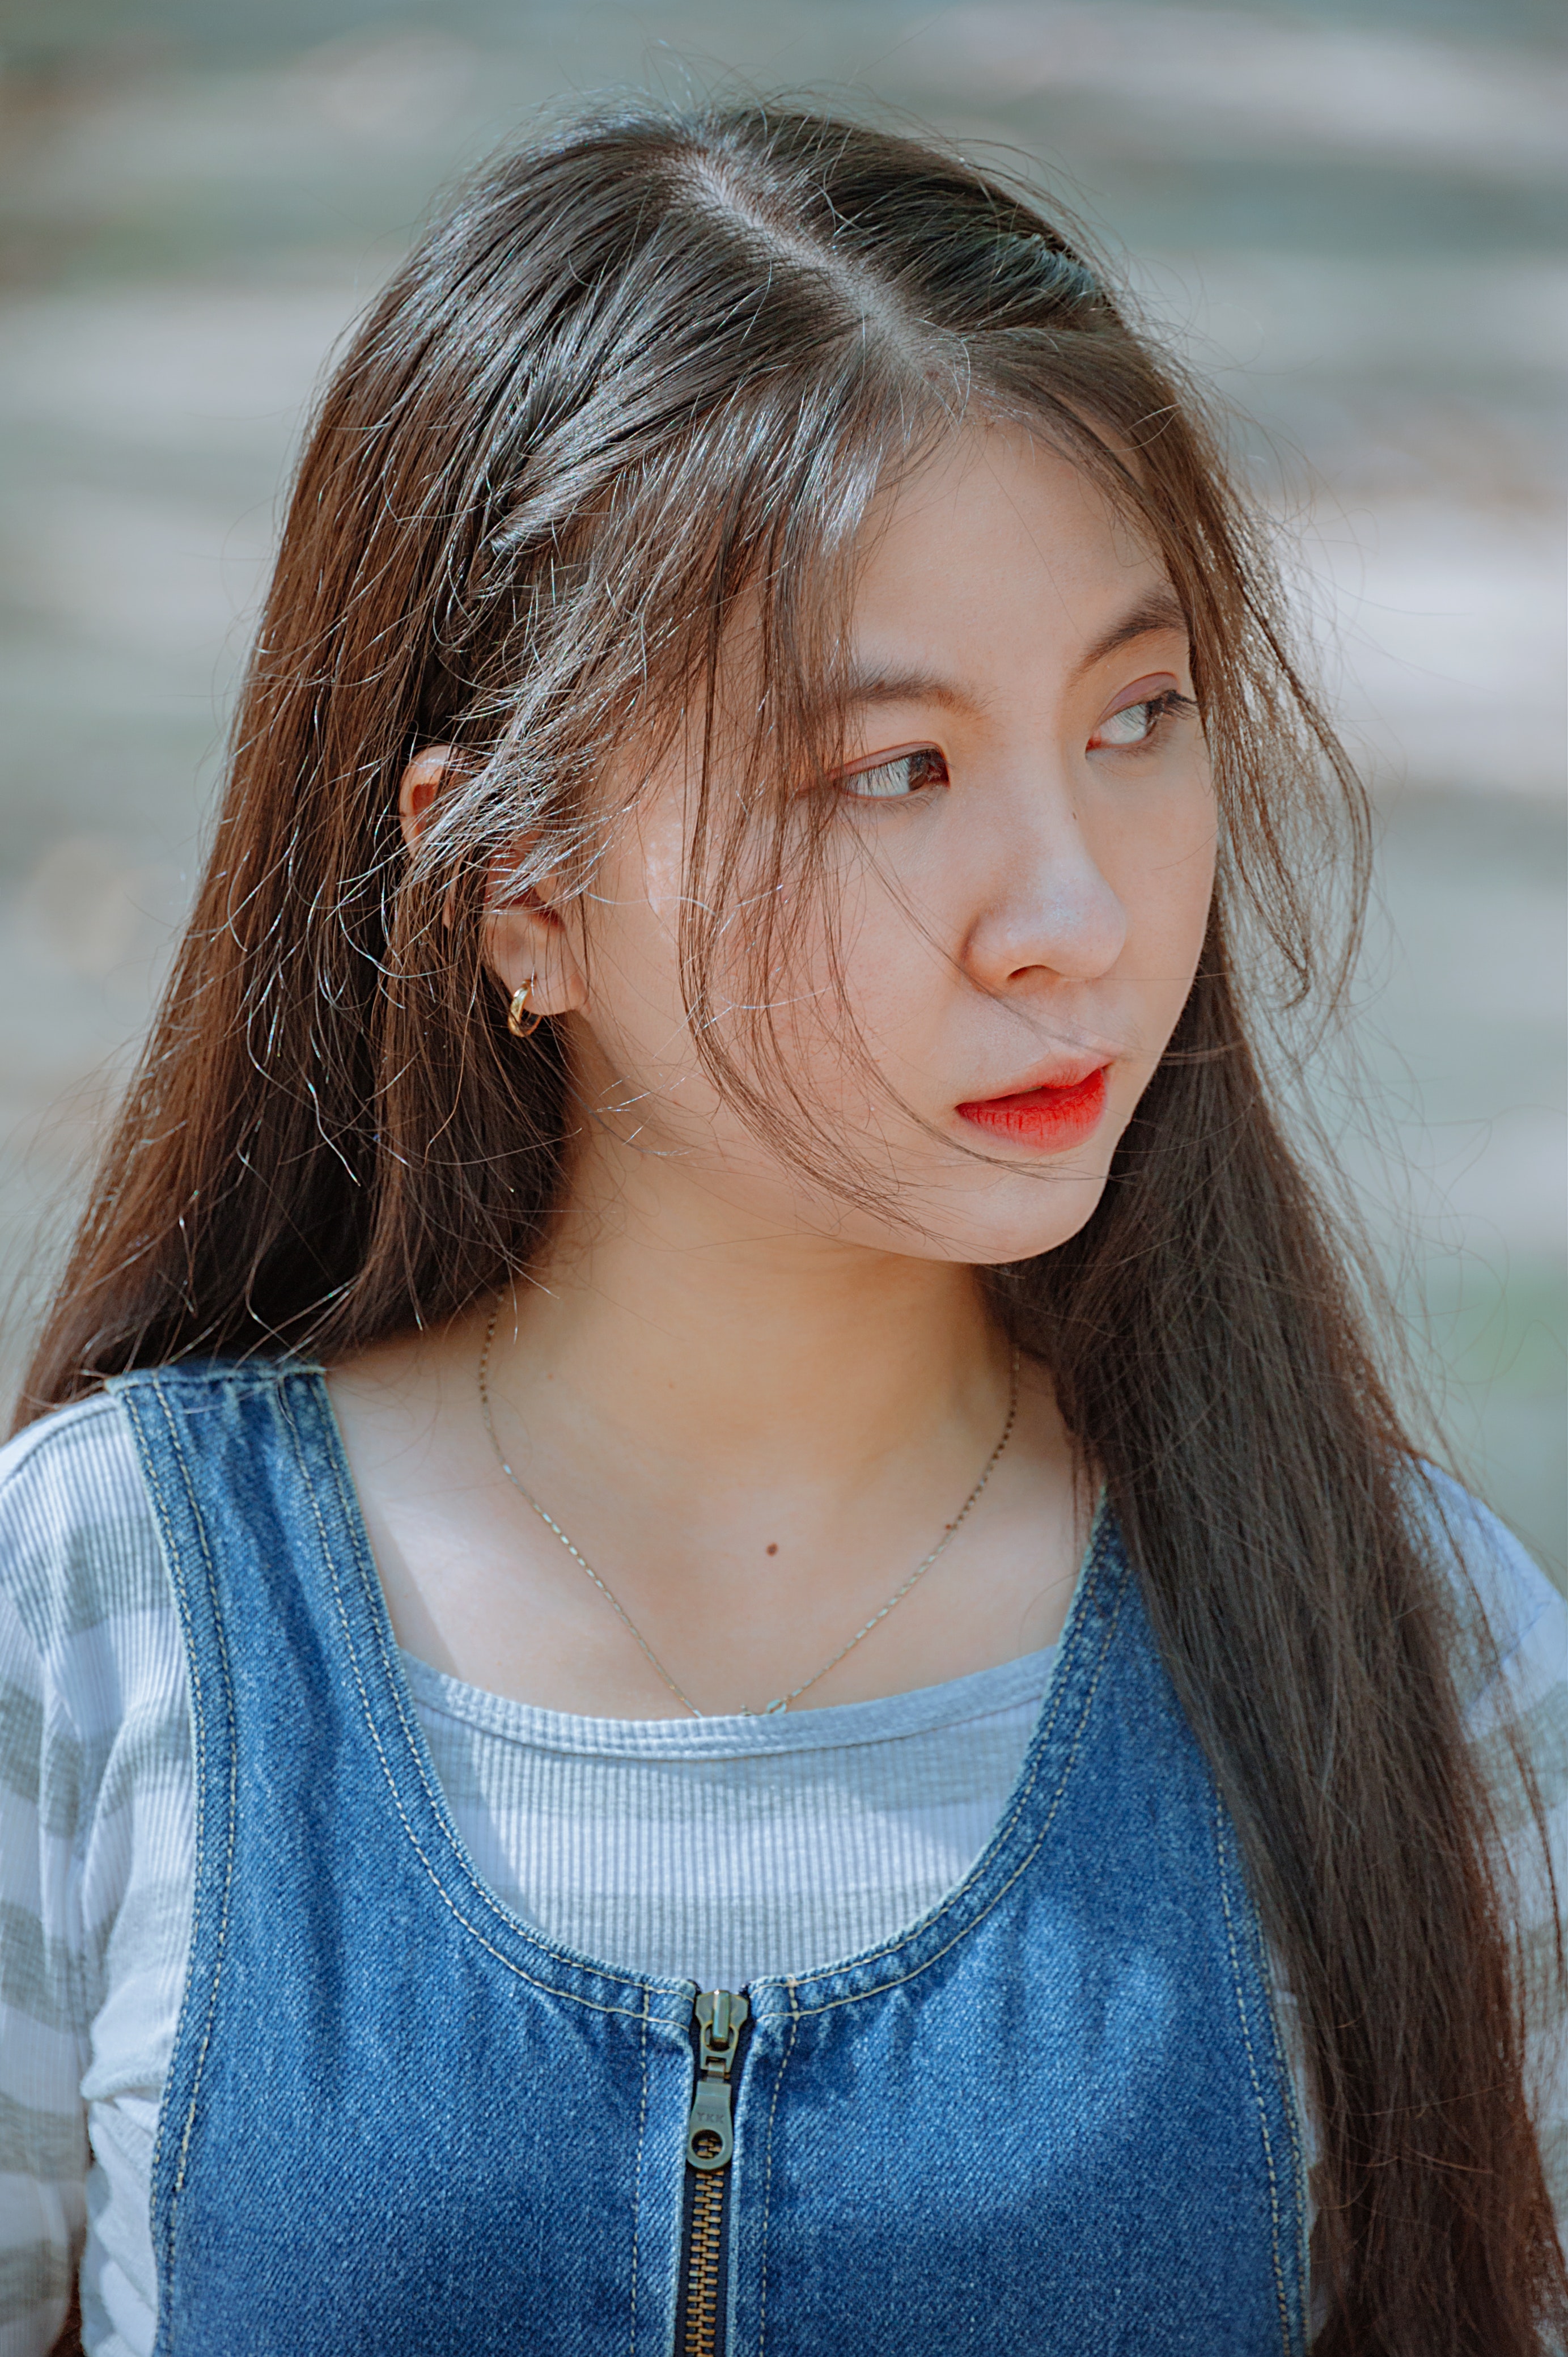
hair, face, hairstyle, lip, beauty, long hair, brown hair, chin, blond, eye, photography, layered hair, portrait photography, hair coloring, portrait, smile, photo shoot, neck, feathered hair, jeans, bangs, model, denim